Nine Years' War

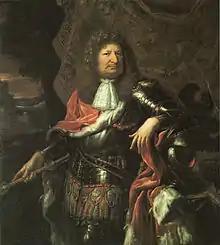
Frederick William, Elector of Brandenburg (1620–1688). He was succeeded by his son, Frederick, who proved to be one of William of Orange's most loyal allies.

On 30 September 1681, French troops also seized Strasbourg and its outpost, Kehl, on the right bank of the Rhine, a bridge that Holy Roman Empire ("imperial") troops had regularly exploited during the latter stages of the Dutch War. By forcibly taking the imperial city, the French now controlled two of the three bridgeheads over the Rhine, the others being Breisach, which was already in French hands, and Philippsburg, which Louis XIV had lost by the Treaty of Nijmegen. On the same day that Strasbourg fell, French forces marched into Casale, in northern Italy. The fortress was not taken in the process of the Reunions but had been purchased from the Duke of Mantua, which, together with the French possession of Pinerolo, enabled France to tie down Victor Amadeus II, the Duke of Savoy, and to threaten the Spanish Duchy of Milan. All of the Reunion claims and annexations were important strategic points of entry and exit between France and its neighbours and were immediately fortified by Vauban and incorporated into his fortress system.